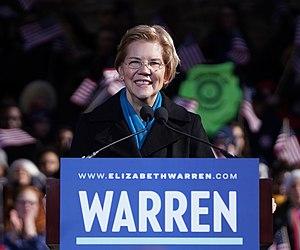
Elizabeth Ann Warren [əˈlɪzəbəθ æn ˈwɔɹən], née Herring le 22 juin 1949 à Oklahoma City, est une femme politique et universitaire américaine. Membre du Parti démocrate, elle siège au Sénat des États-Unis depuis le 3 janvier 2013, pour le Massachusetts.